Events and festivals in Pristina

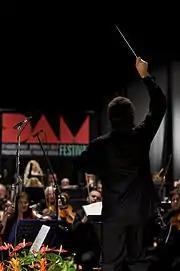

Translated as "The International Festival of Young Musicians", this festival brings classical music to Pristina, with performances by hundreds of musicians in various venues during March and April. It was first held in 2006. This festival aims to present new and young musicians from different countries of the world, while highlighting new forms of musical expression.